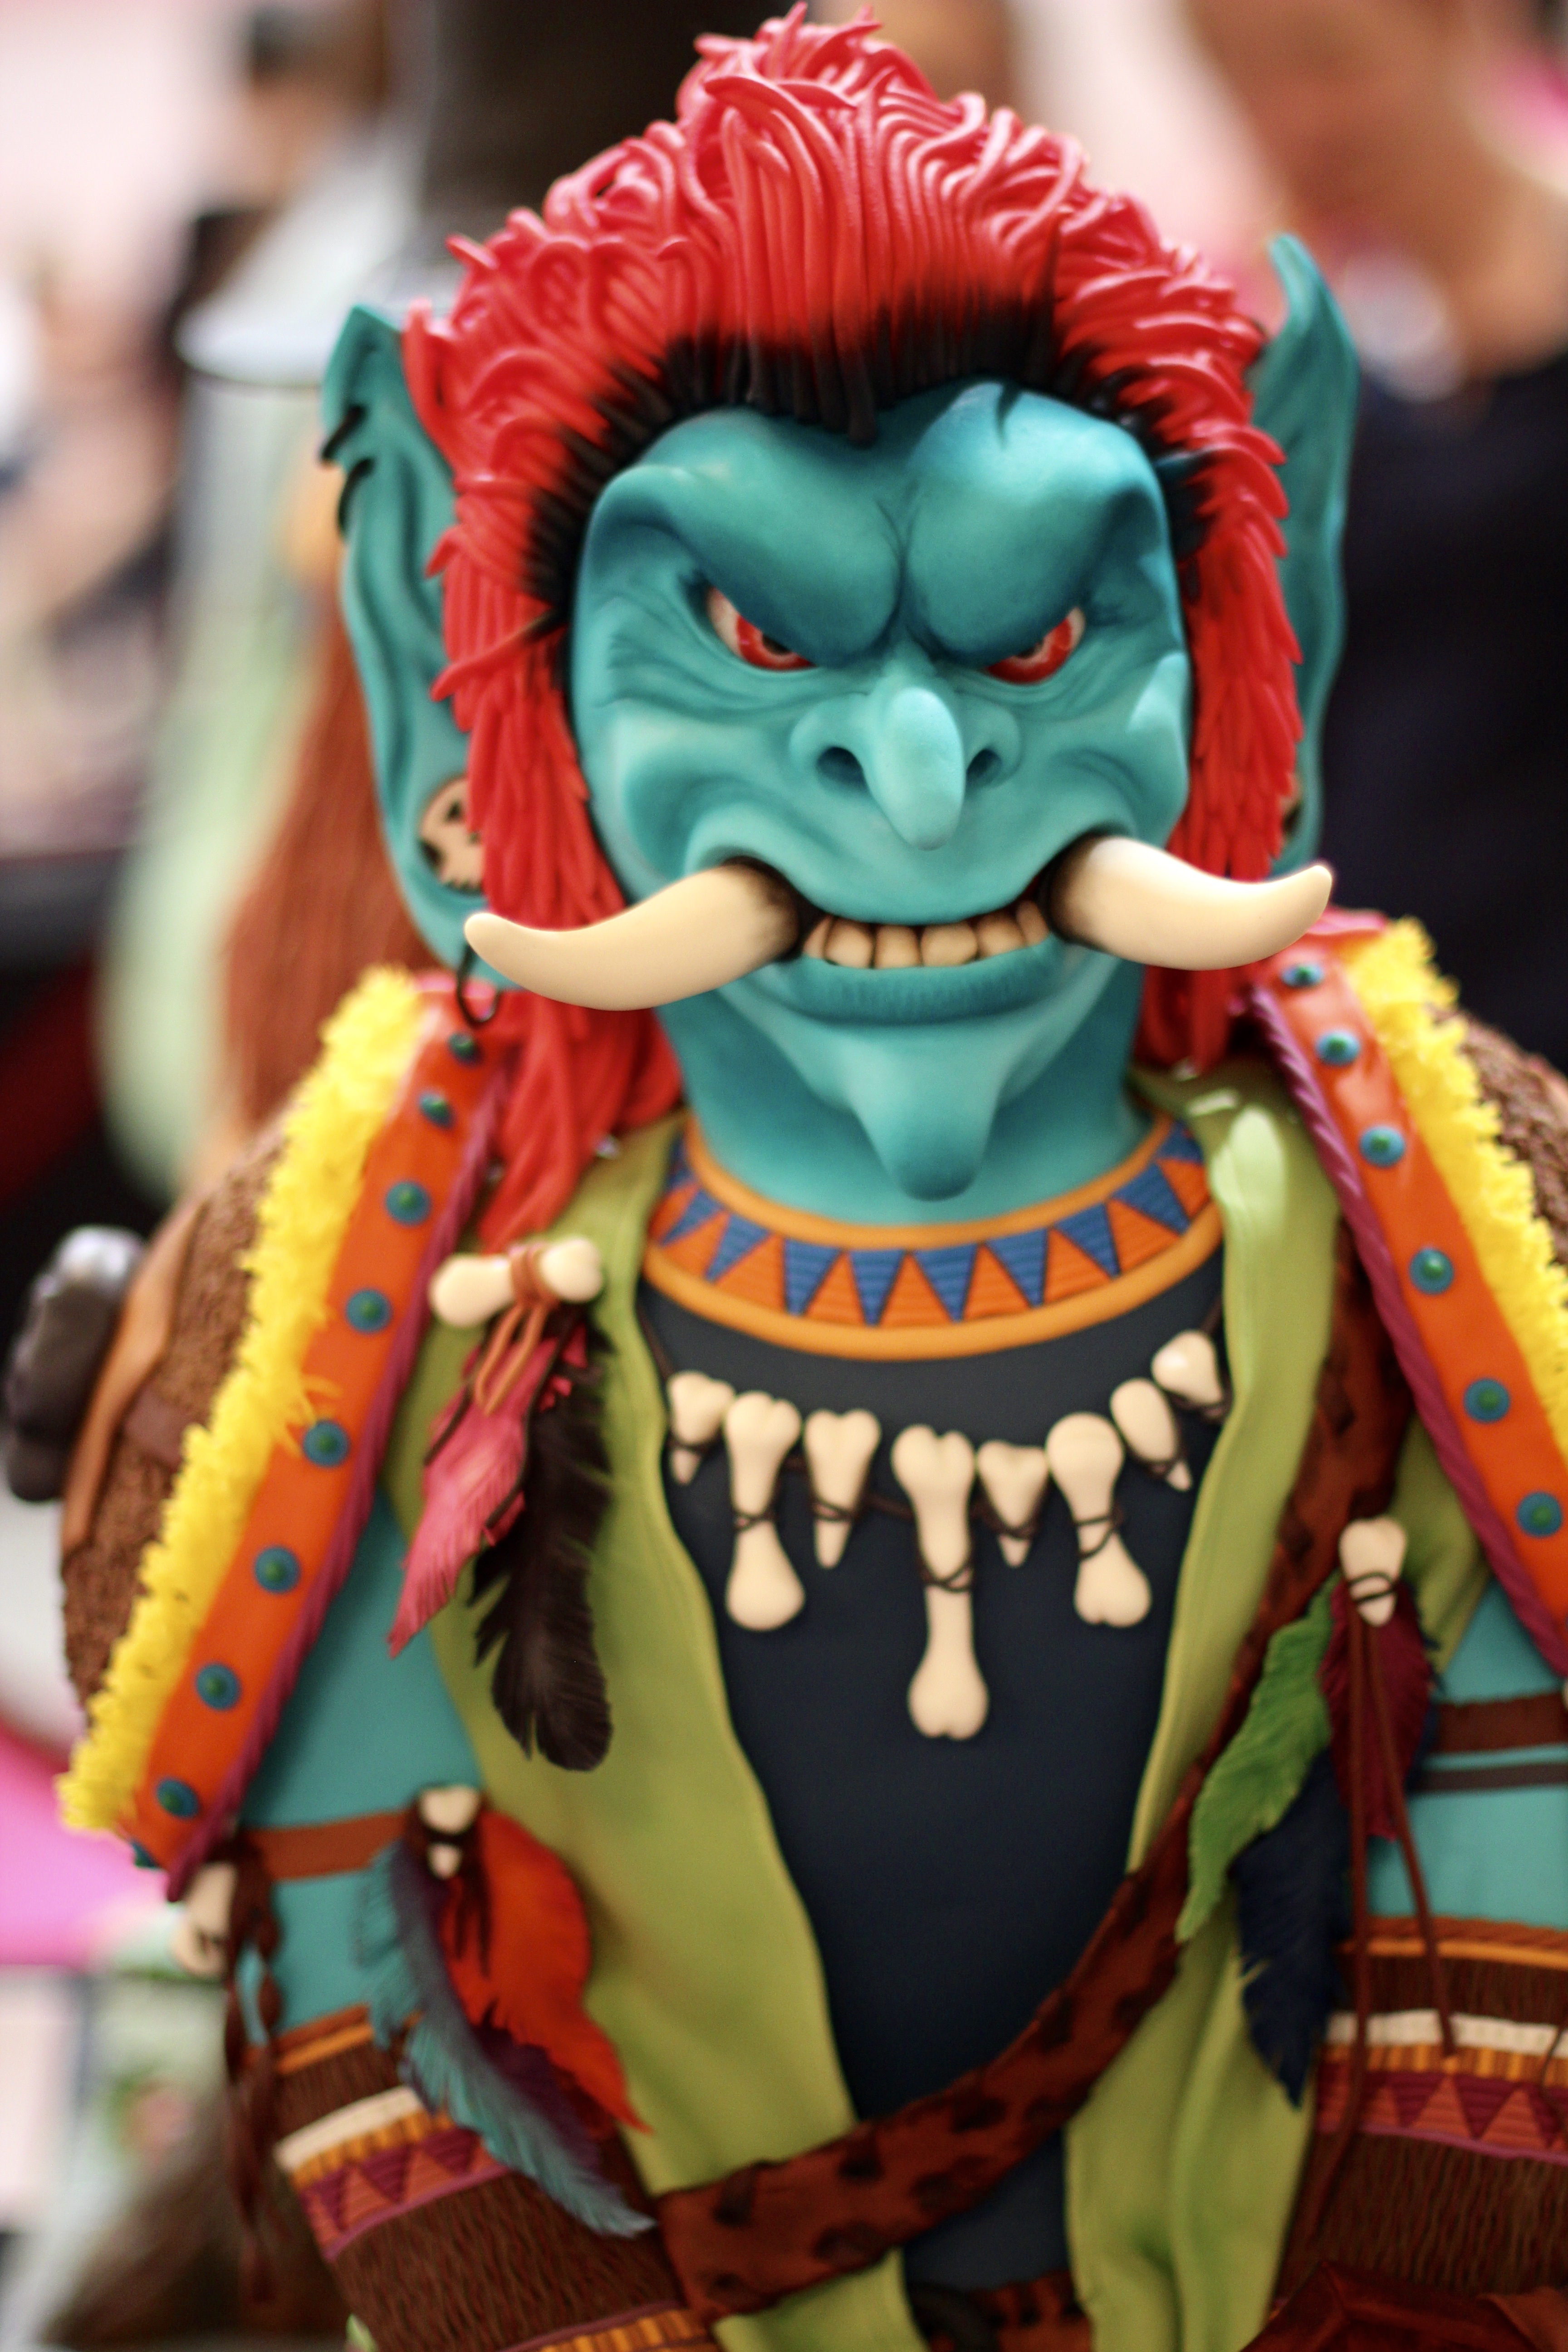
food, carnival, color, toy, fig, monster, creature, creepy, costume, mythical creatures, marzipan